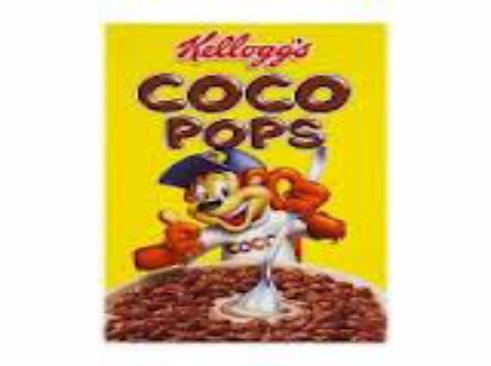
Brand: Coco Pops
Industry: Food